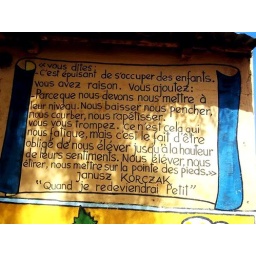
Beautiful text about children, found on the wall of an organization for street children in Bamako (Mali)